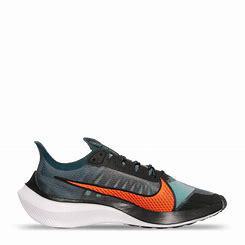
Brand: Nike
Model: Zoom Gravity